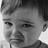
Emotion: sad